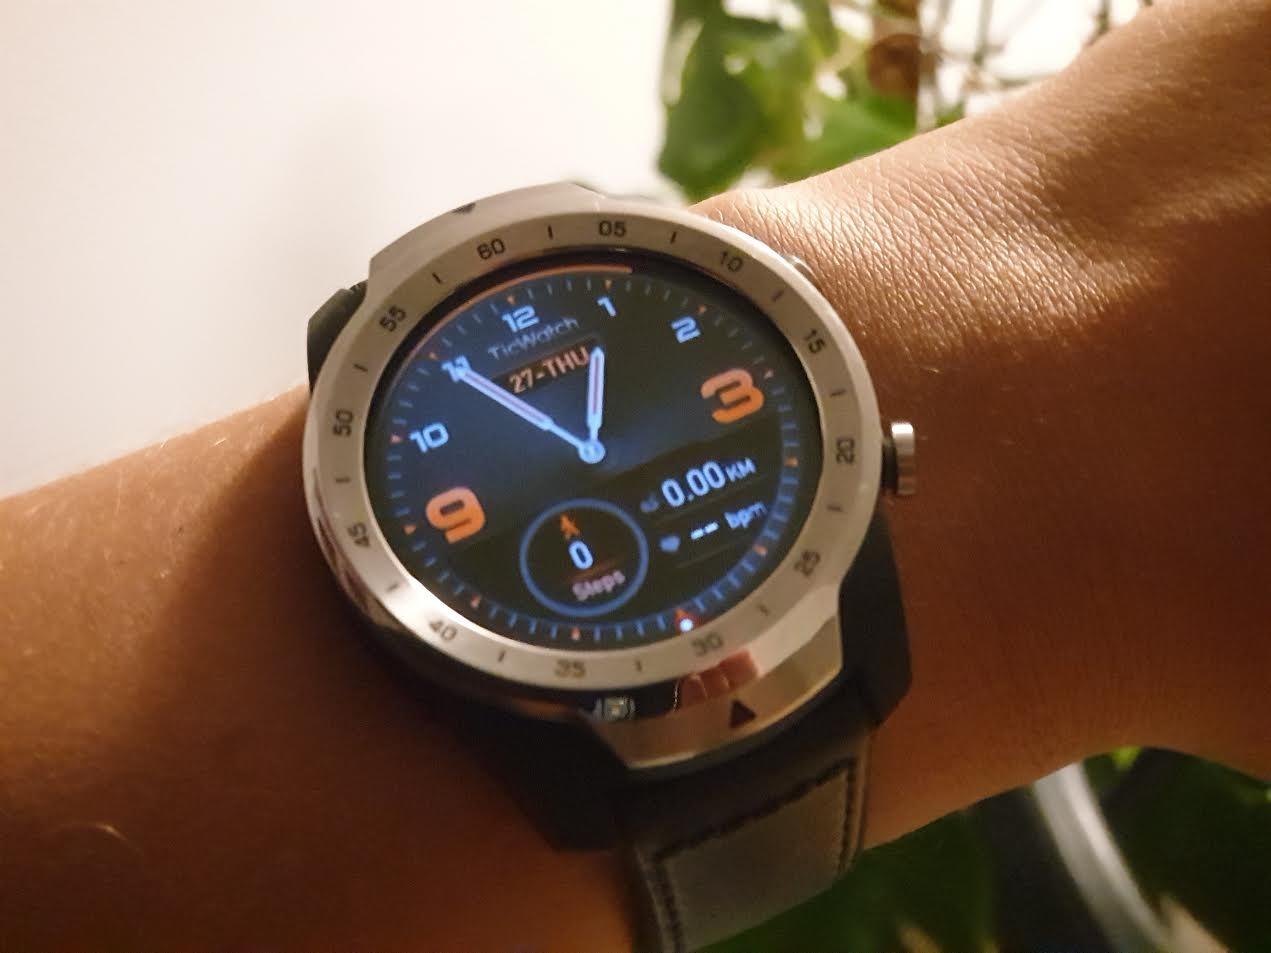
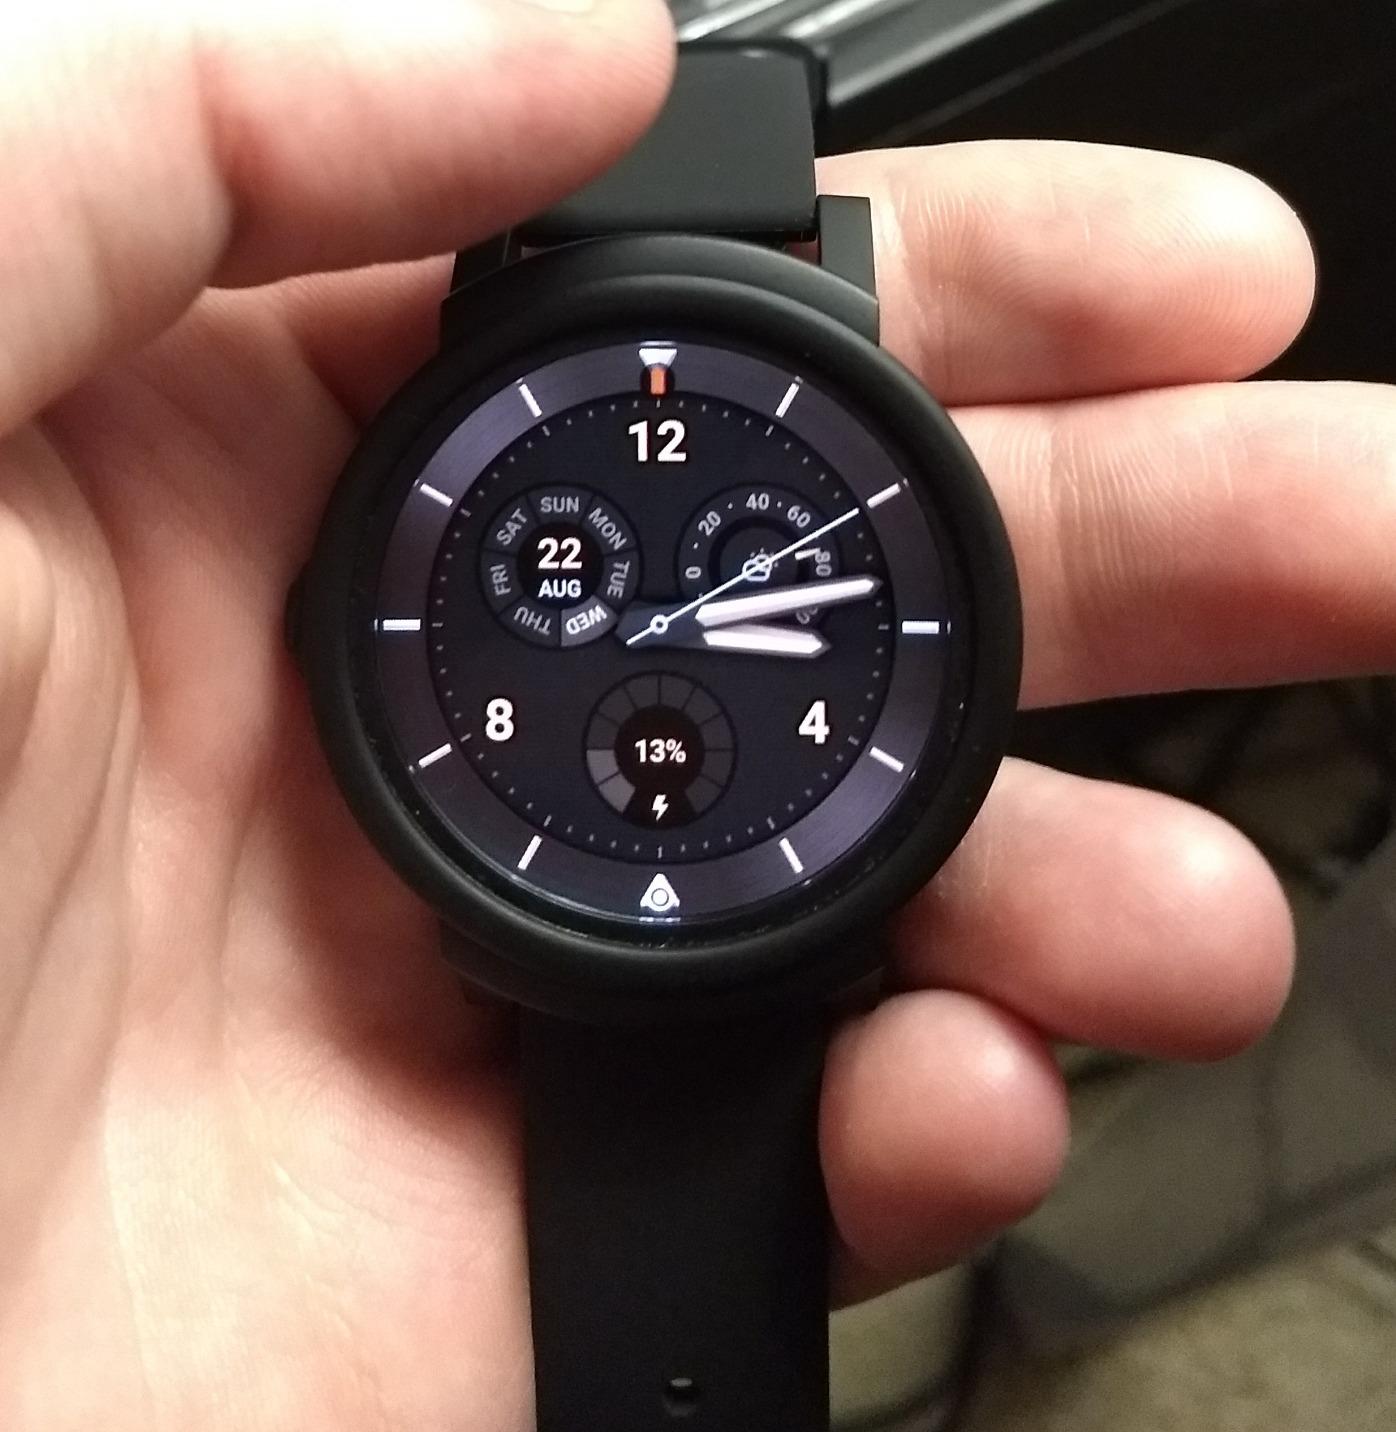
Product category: smartwatch
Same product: no